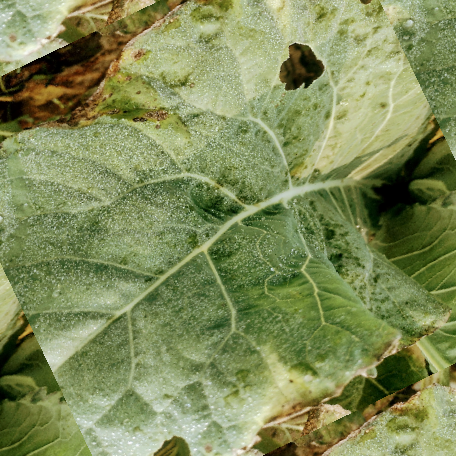
Label: Downy Mildew